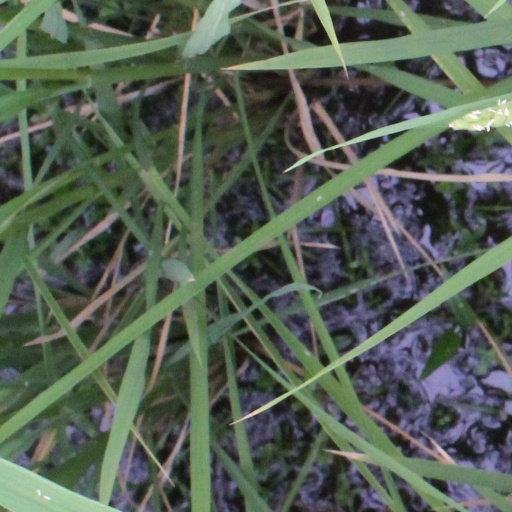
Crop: rice